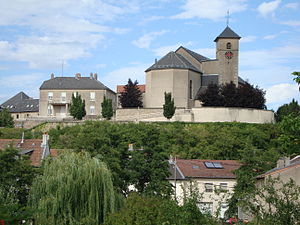
Hettange-Grande
Hettange-Grande's kirke på bakken "Le Rocher" i byens centrum.
Hettange-Grande er en by i det nordøstlige Frankrig, beliggende i regionen Grand Est, departementet Moselle. Byen har omkring 7.800 indbyggere og dækker et areal på omkring 16 km².